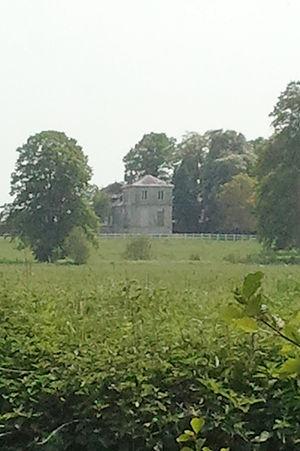
Ancien château de Ver-lès-Chartres, Eure-et-Loir (France).
Cet article recense de manière non exhaustive les châteaux, maisons fortes, mottes castrales, situés dans le département français d'Eure-et-Loir. Il est fait état des inscriptions et classements au titre des monuments historiques.
Ver-lès-Chartres est une commune française située dans le département d'Eure-et-Loir en région Centre-Val de Loire.